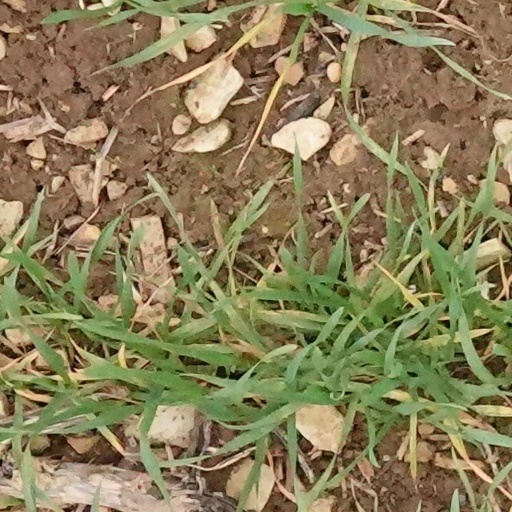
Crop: wheat